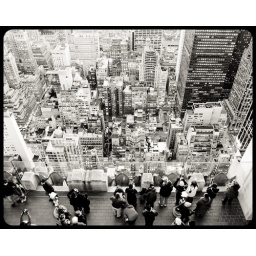
in black &amp;amp; white